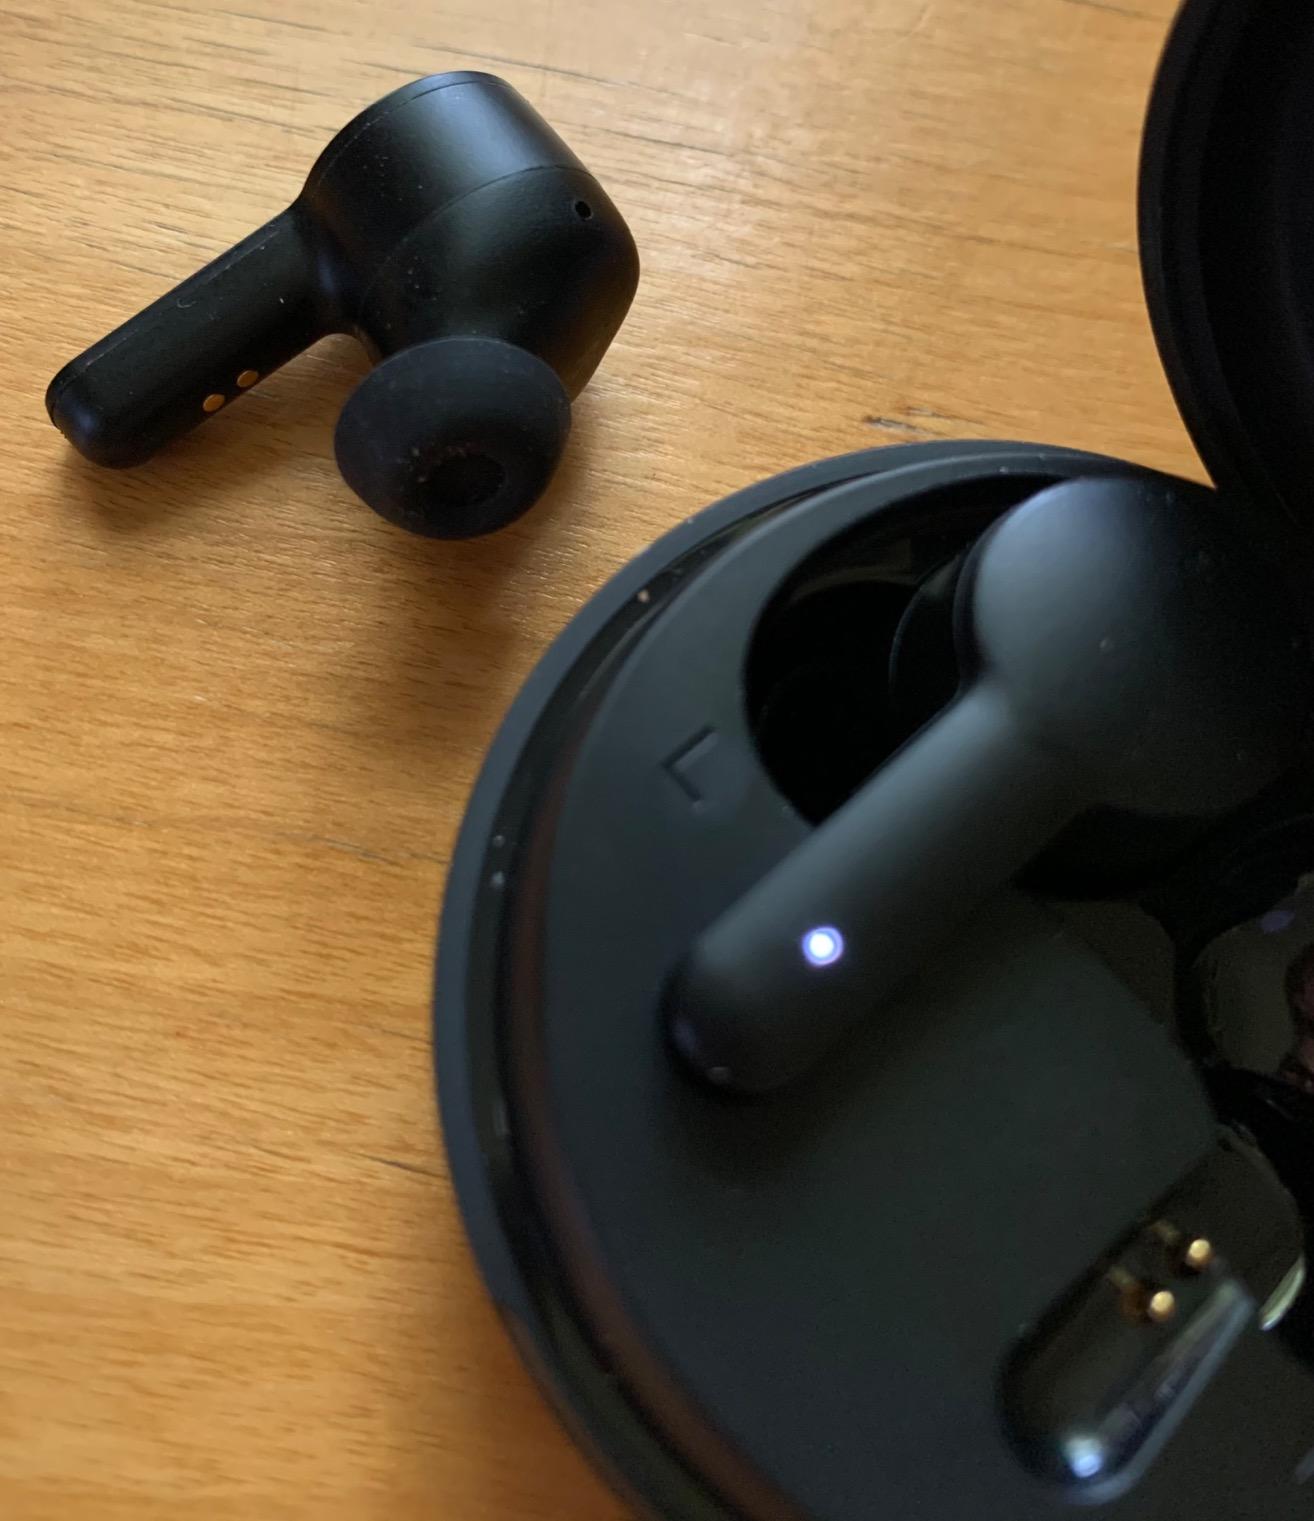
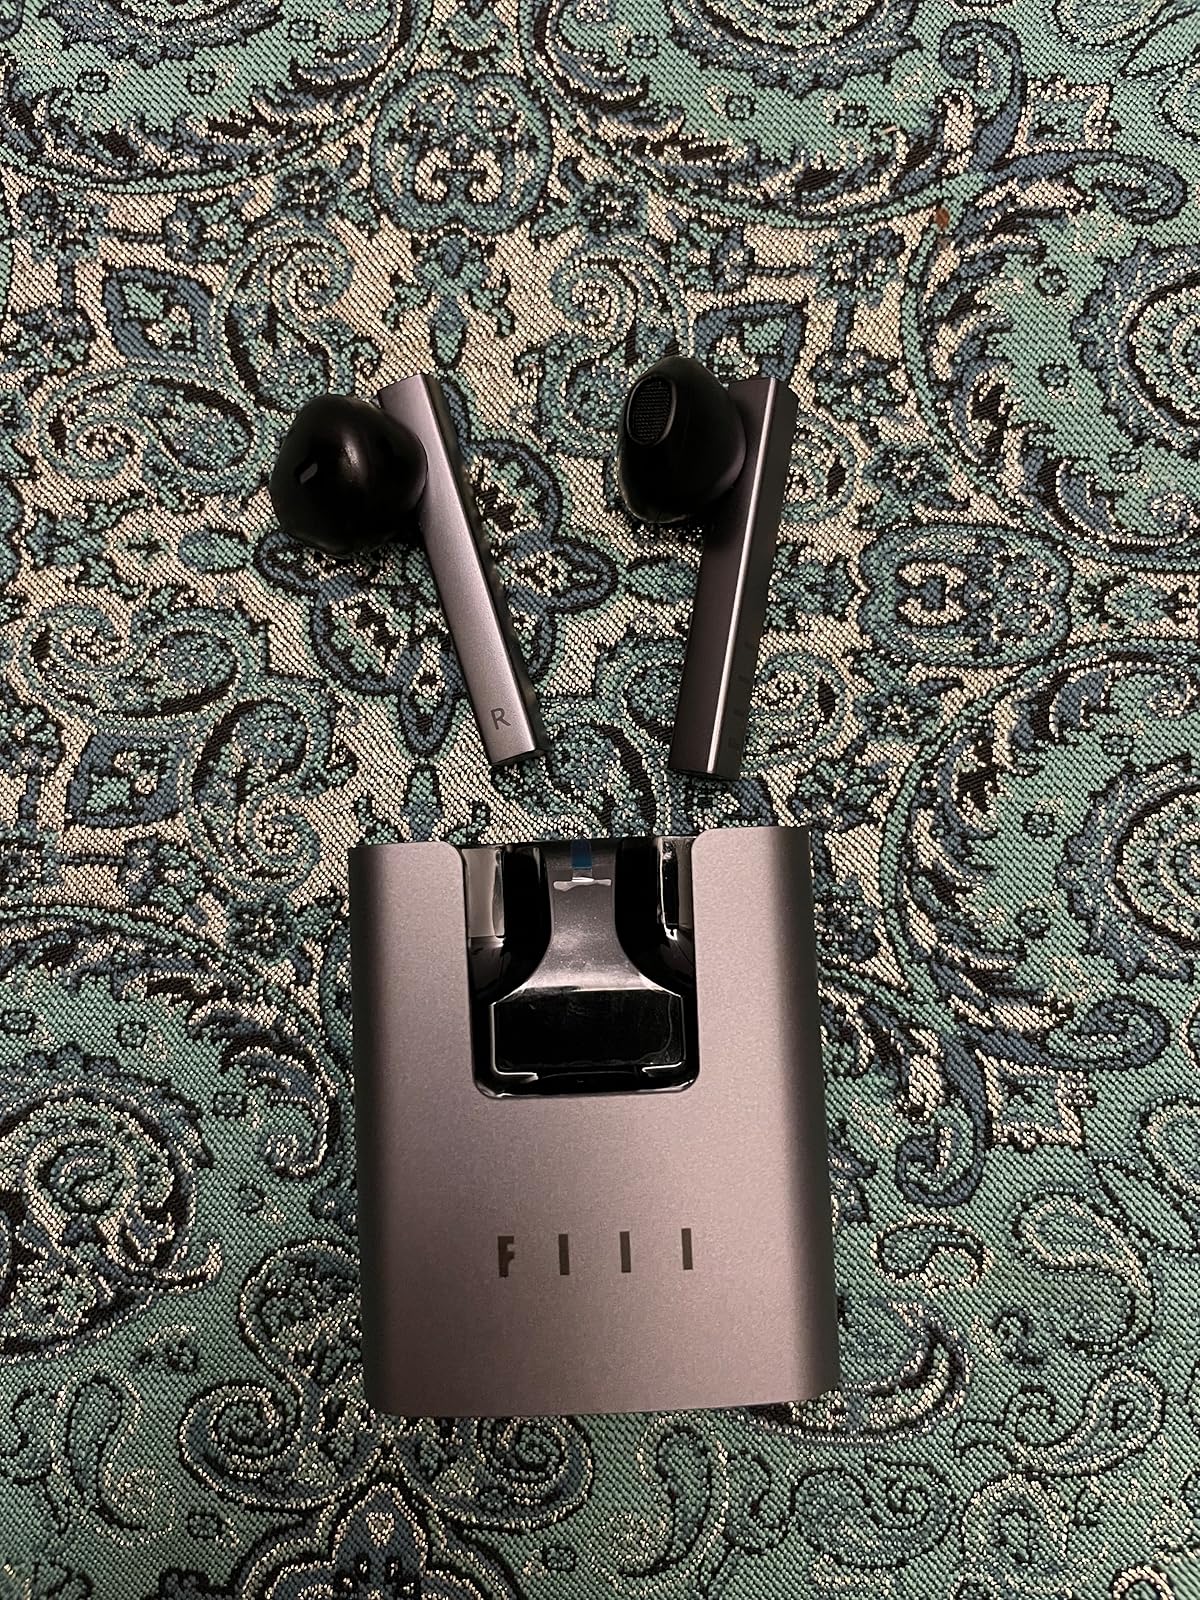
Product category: earbuds
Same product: no